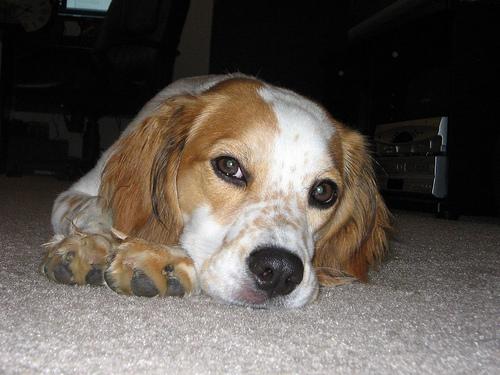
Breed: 232-n000076-Brittany_spaniel